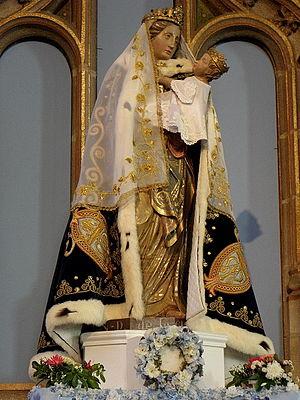
Statue de notre-Dame de La Guerche en la basilique Notre-Dame de La Guerche-de-Bretagne (35).
La basilique Notre-Dame de La Guerche-de-Bretagne, située au cœur de l'ancienne ville close de La Guerche, est un édifice gothique des XIIIᵉ, XIVᵉ et XVIᵉ siècles, restauré et agrandi au XIXᵉ. Sanctuaire de pèlerinage au rayonnement local, elle relève de l'archidiocèse de Rennes, Dol et Saint-Malo.